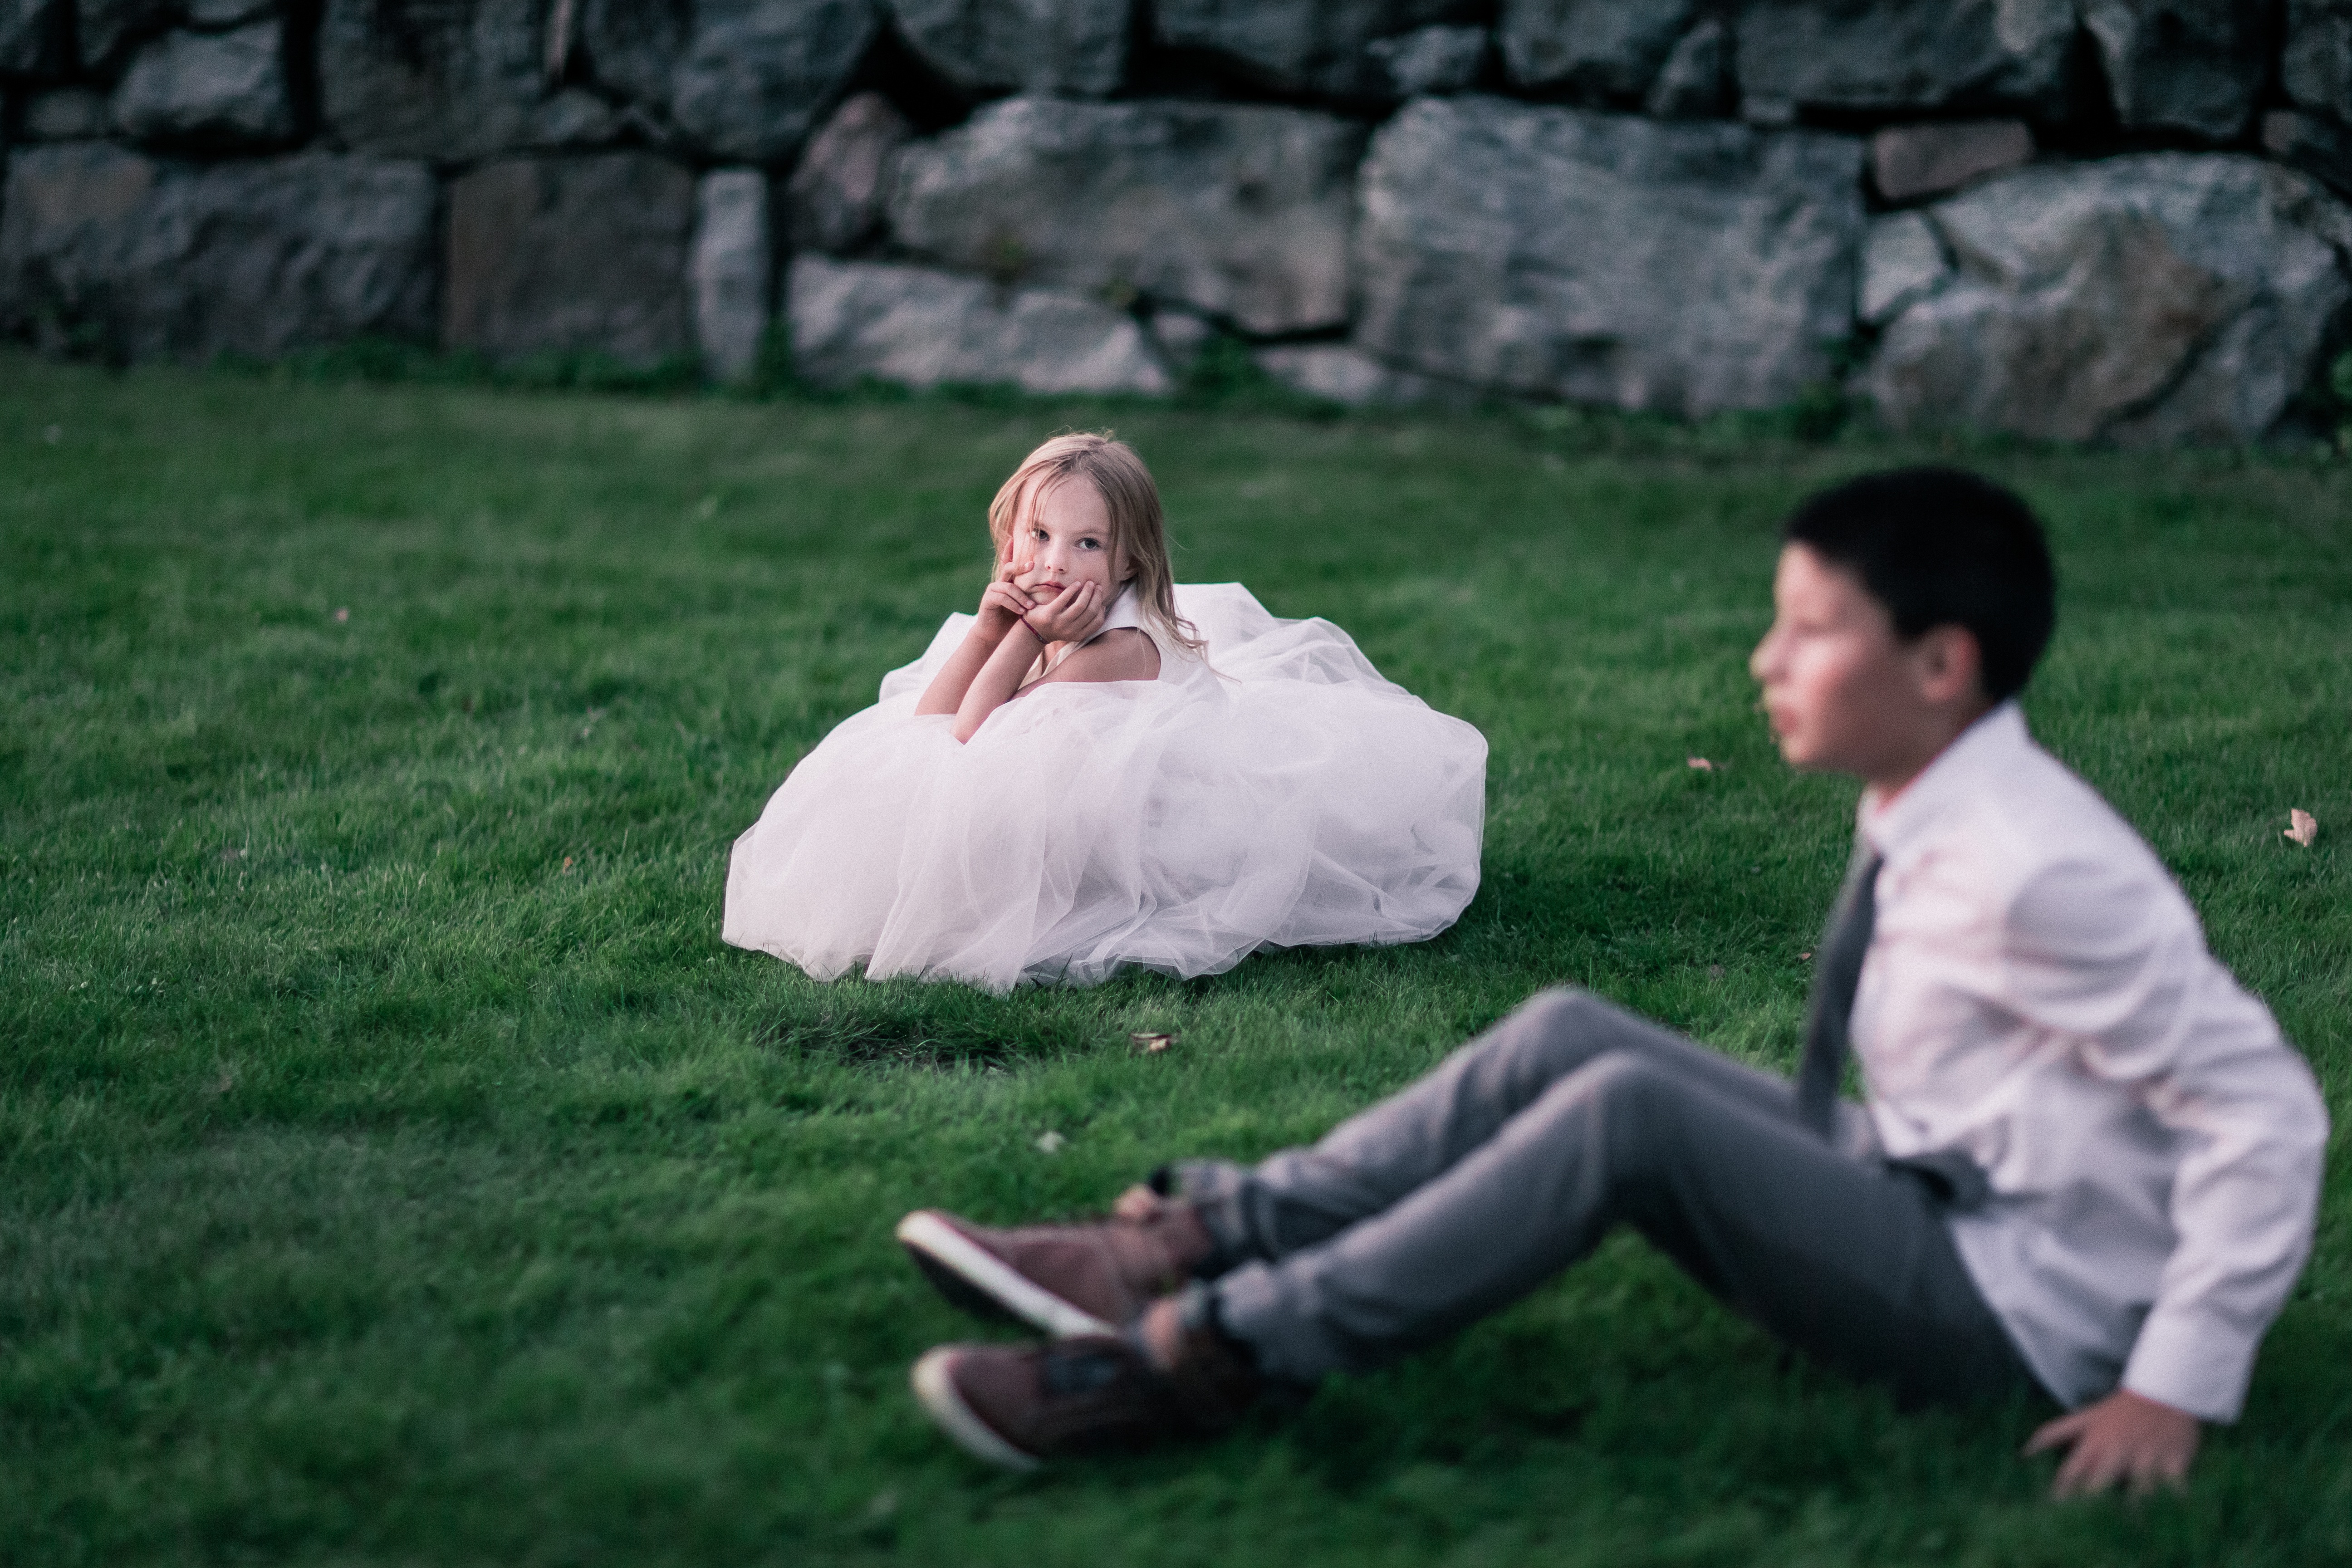
man, person, girl, woman, photography, flower, boy, romance, wedding, bride, groom, childhood, sibling, chilren, ceremony, dress, photograph, portrait photography, human positions